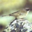
Label: bird